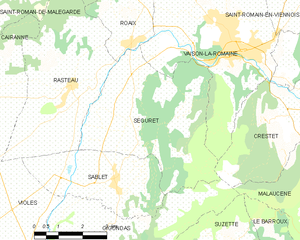
Carte des communes françaises Séguret